Langdon Abbey

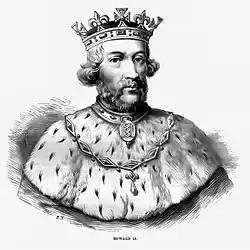
Edward II

In 1325 Edward II recuperated at the abbey, having been taken ill on the road to Dover.